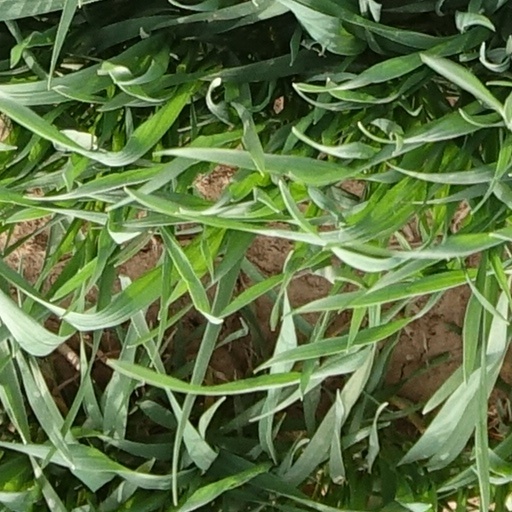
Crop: wheat